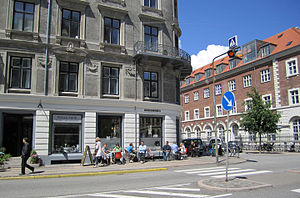
Gammelholm
Hjørnet af Holbergsgade og Herluf Trolles Gade.
Gammelholm er et område i Indre By i København, der omkranses af Inderhavnen, Slotsholmskanalen, Holmens Kanal og Nyhavn. Området var oprindeligt en holm mellem Amager og Sjælland. I 1510 omtales stedet første gang som Flådens værft, da kong Hans bad høvedsmanden på Københavns Slot om at få tækket et par af øens huse. Året efter omtaler kilderne en skibsbygger på stedet. I de følgende århundreder var Flådens skibsværft placeret her. Det nuværende boligkvarter blev til, efter at flådens aktiviteter flyttede til Nyholm i 1859. Området er generelt parisisk inspireret med brede gader og elegante facader.